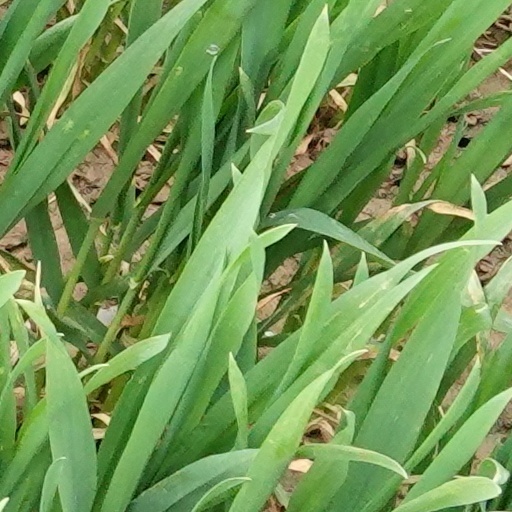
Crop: wheat